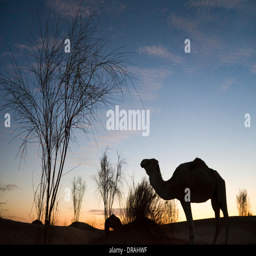
silhouette in the sunset , desert